Carla Herrero

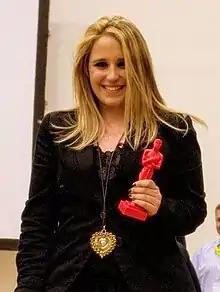
Herrero in 2014

Carla Herrero Torellas (born December 1994), also known by the pseudonym Silay Alkma, is a Spanish writer, lecturer, and activist against school bullying. , she works for the leadership consultancy WALK, an Oxford Leadership member.